Belapur Fort

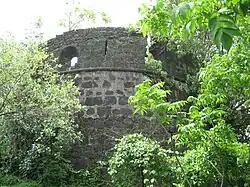
Belapur Fort

Belapur Fort is a fort near the township of Belapur in Navi Mumbai, Maharashtra, India. The fort was built by the Siddis of Janjira. It was later conquered by the Portuguese, and then Marathas. In the early 19th century, the fort was captured by the British. After the British gained supremacy in the region, with the expansion of the Bombay Presidency, the strategic importance of the fort declined, and it fell into disuse.